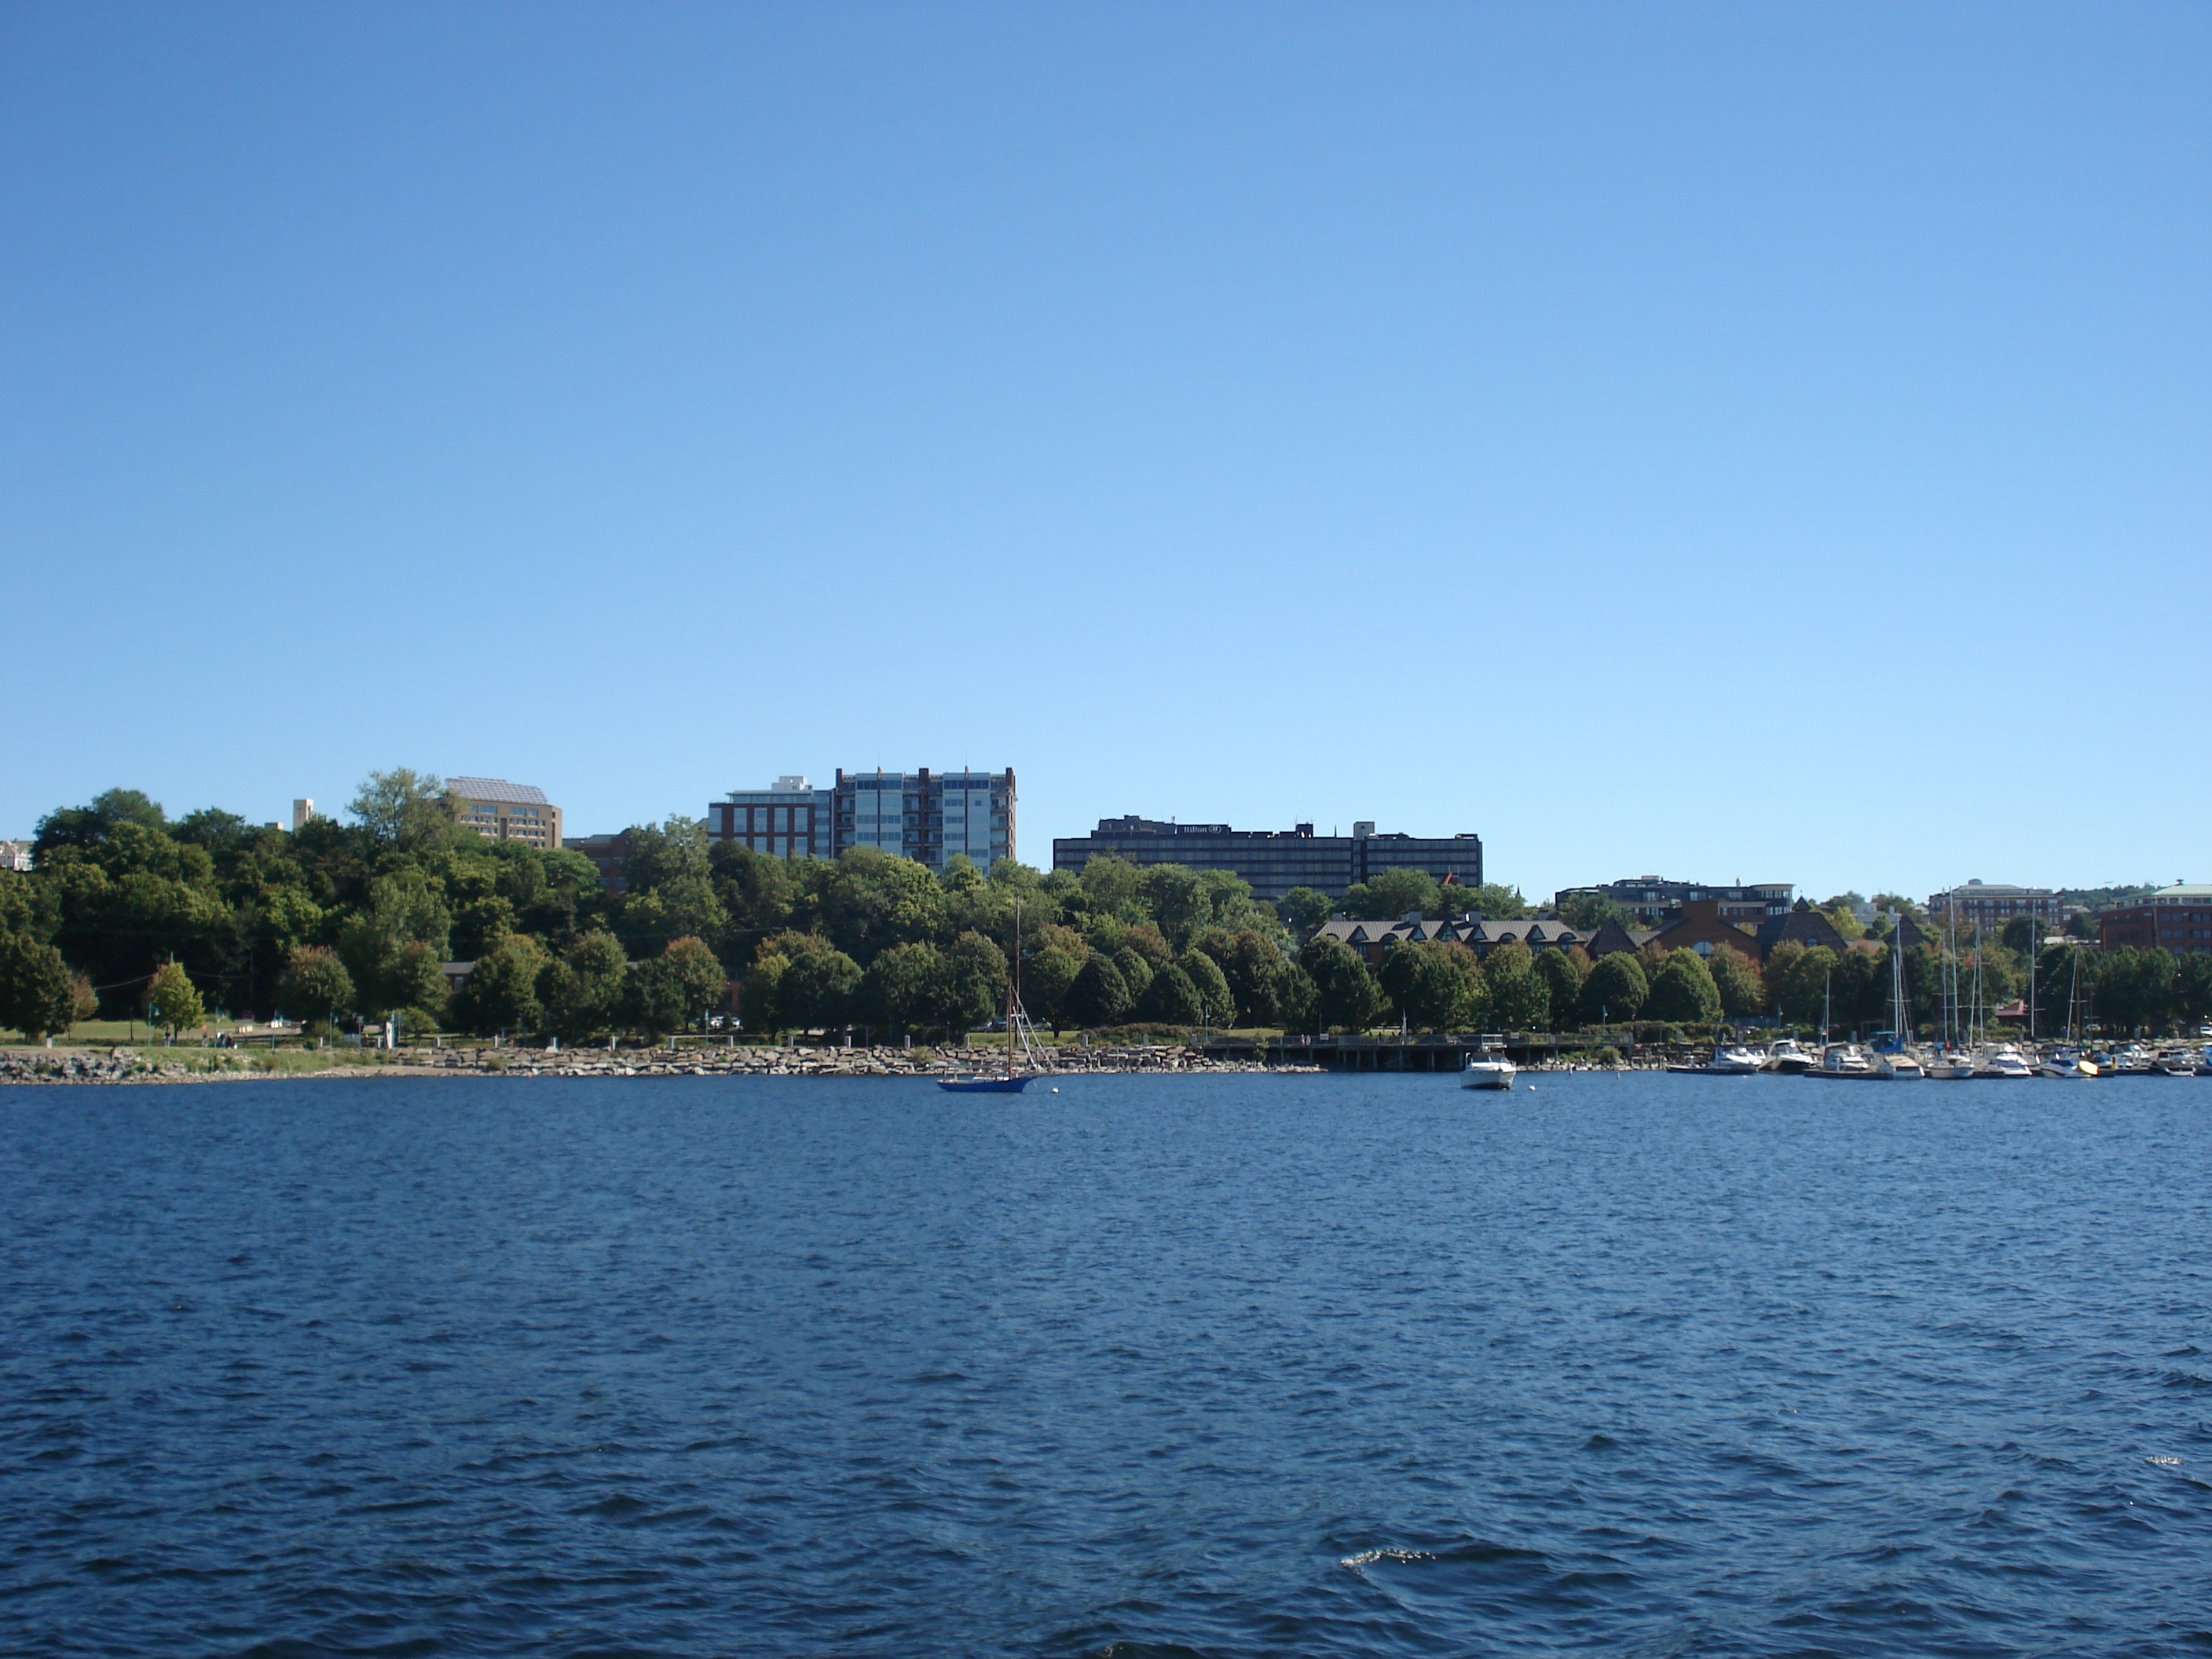
landscape, sea, coast, water, outdoor, horizon, shore, lake, panorama, shoreline, pond, idyllic, tranquility, vehicle, tranquil, scenic, peaceful, usa, calm, serene, bay, harbor, marina, reservoir, tourism, body of water, relaxation, reflections, channel, vermont, lake champlain